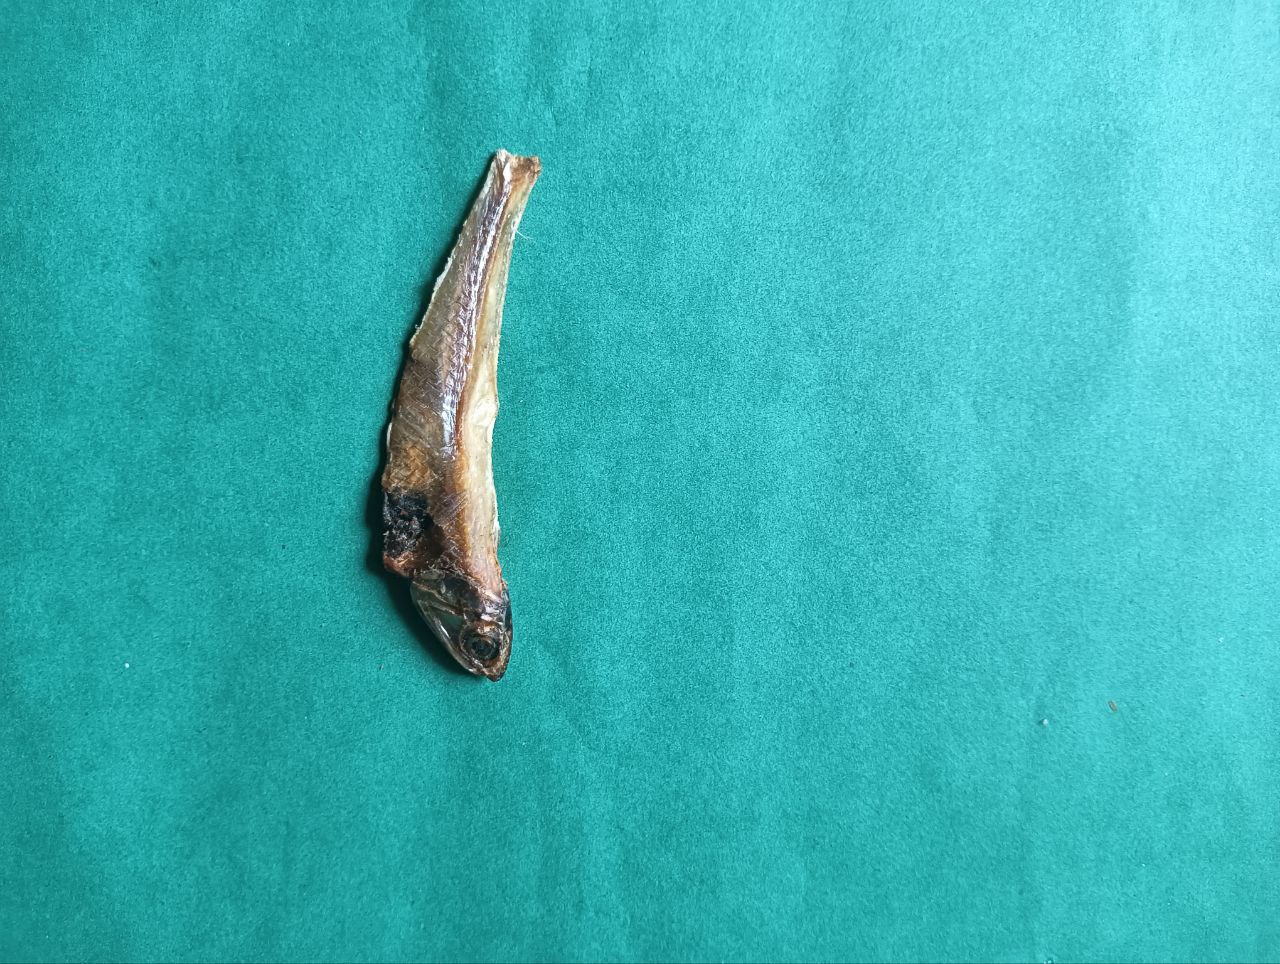
Species: narkeli